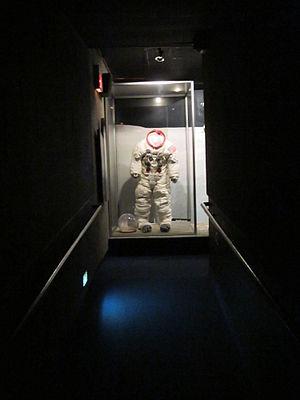
Le Musée Neil Armstrong de l'Air et de l'Espace est un musée de l'aérospatial, consacré à l'aéronautique et l'Histoire du vol spatial, de Wapakoneta dans l'Ohio aux États-Unis, ville de naissance de l'astronaute américain Neil Armstrong premier homme à poser le pied sur la Lune le 20 juillet 1969.